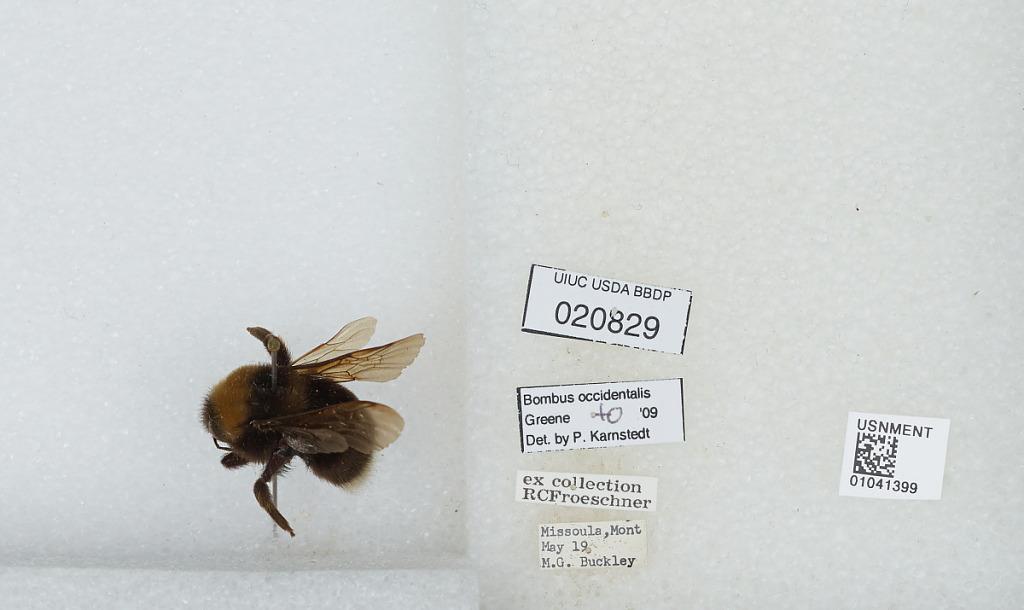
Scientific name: Bombus sp.
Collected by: M. Buckley
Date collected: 1919-5-
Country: United States
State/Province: Montana
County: Missoula
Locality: Missoula
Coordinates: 46.8625, -114.012
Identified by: Karnstedt, P.